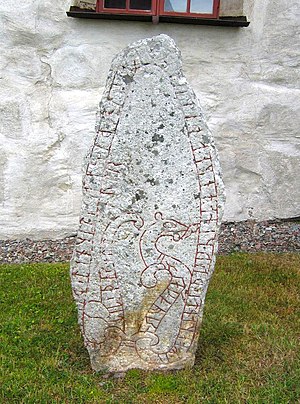
Englands historie / England under danerne og den normanniske erobring
Den Engelske runesten blev rejst til minde om en viking, der tog til England tre gang.
England var beboet for mere end 800.000 år siden, som fund af flintredskaber og fodaftryk ved Happisburgh i Norfolk viser. De tidligste spor efter mennesker i Nordvesteuropa er en kæbeknogle, som blev fundet i Devon ved Kents Cavern i 1927. Den blev i 2011 dateret til at være mellem 41.000 og 44.000 år gammel. Faste bosættelser i England begyndte i slutningen af sidste istid for omkring 13.000 år siden, Creswelliankulturen. Området har mange rester fra mesolitikum, neolitikum og bronzealderen som Stonehenge og Avebury. Under jernalderen blev England som resten af Storbritannien syd for Firth of Forth beboet af keltere kaldet britere og nogle belgiske stammer i sydøst. I år 43 e.Kr. begyndte den romerske erobring af Britannien, hvorefter romerriget tog kontrol over provinsen Britannia til 400-tallet.